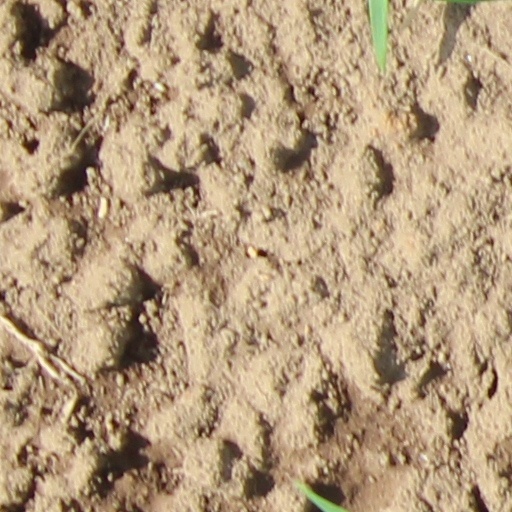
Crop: wheat